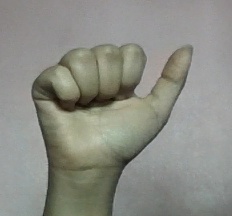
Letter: dhad